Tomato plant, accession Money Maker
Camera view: tilt-top (135 deg); turntable rotation: 30 degrees
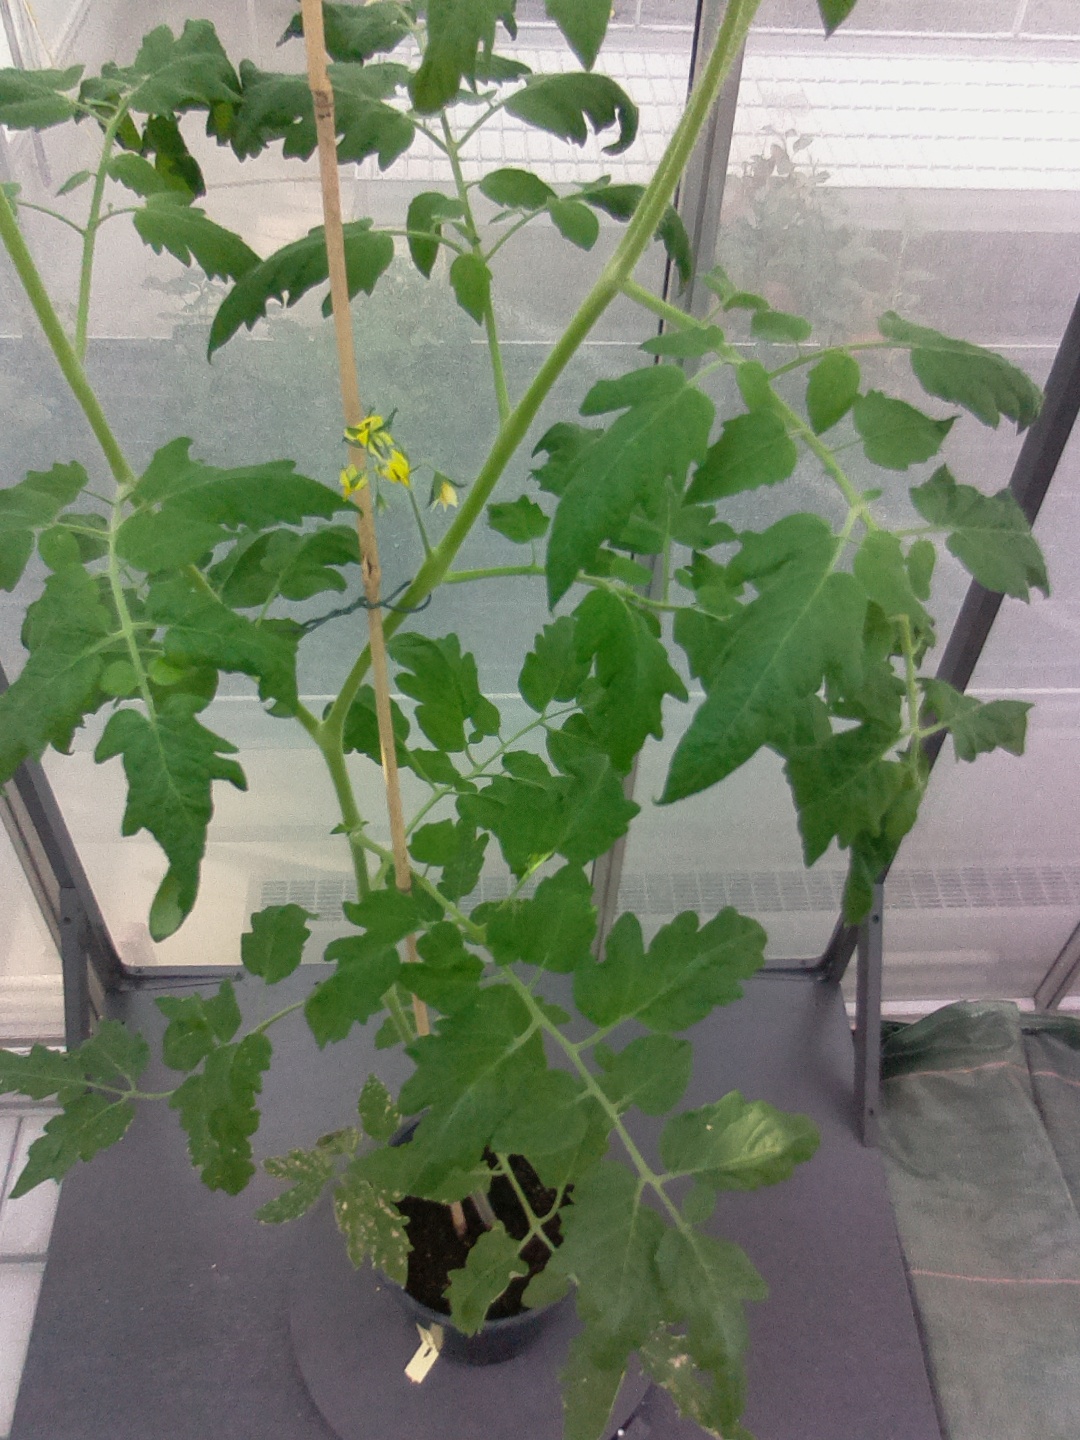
BBCH growth stage 65: Full flowering, 50%-60% of flowers open, first petals falling